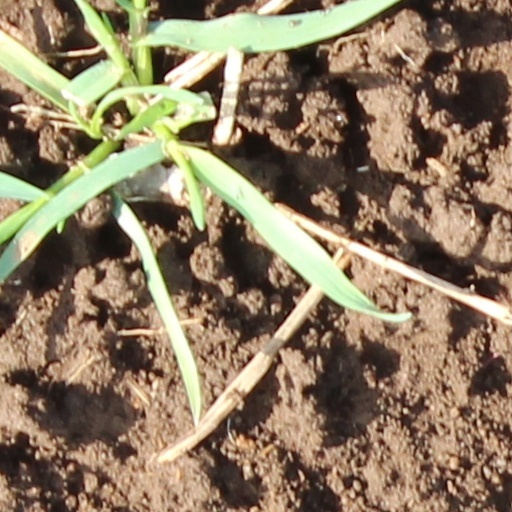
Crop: wheat